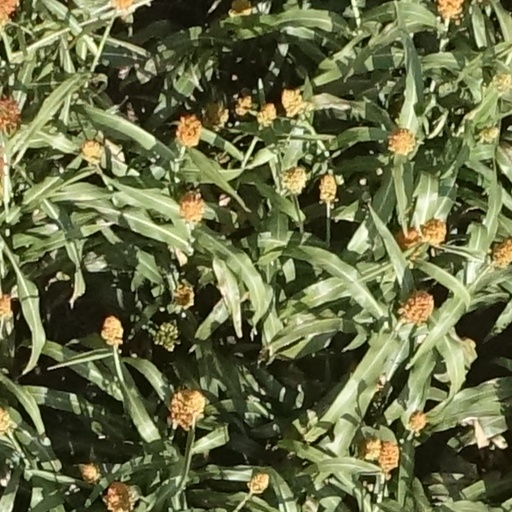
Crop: sorghum